Chrysanthemum exhibition

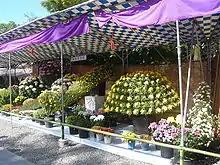
Chrysanthemum Doll and Flower Festival in Gifu (2007)

A chrysanthemum exhibition (菊花展覧会 "Kikatenrankai") is a flower show that takes place in various parts of Japan every autumn from October to November. Other terms used are also “Chrysanthemum Festival” or “Chrysanthemum Competition”.